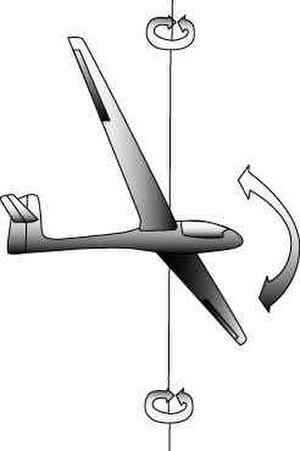
Le lacet est le mouvement de rotation horizontal d'un mobile autour de son axe vertical.
Les novices font traditionnellement l'objet de canulars dans les métiers techniques. Les victimes de ces farces ou blagues sont souvent des personnes qui ne connaissent pas encore tous les termes techniques de la spécialité : personnes extérieures à la discipline et débutants.